Laulne

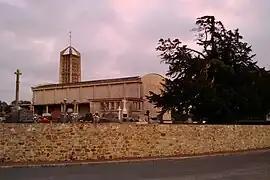
The church of Saint-Cyr-et-Sainte-Julitte

Laulne is a commune in the Manche department in north-western France.